Where the Wind Dies

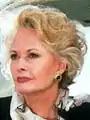
Tippi Hedren

Allá donde muere el viento (Where The Wind Dies) is a 1976 Argentine drama film directed by Fernando Siro and written by Enrique Torres. The film stars John Russell, Tippi Hedren and Mala Powers.